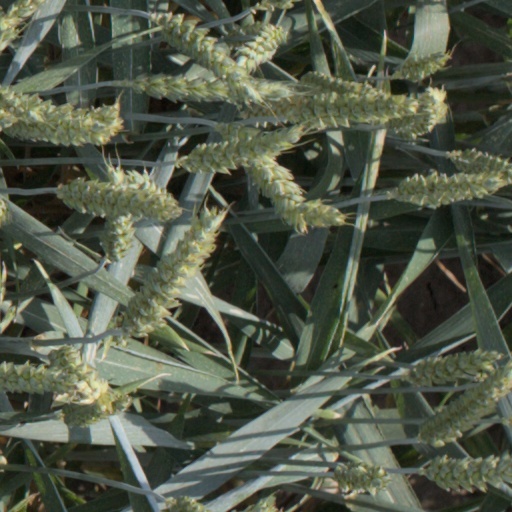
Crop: wheat